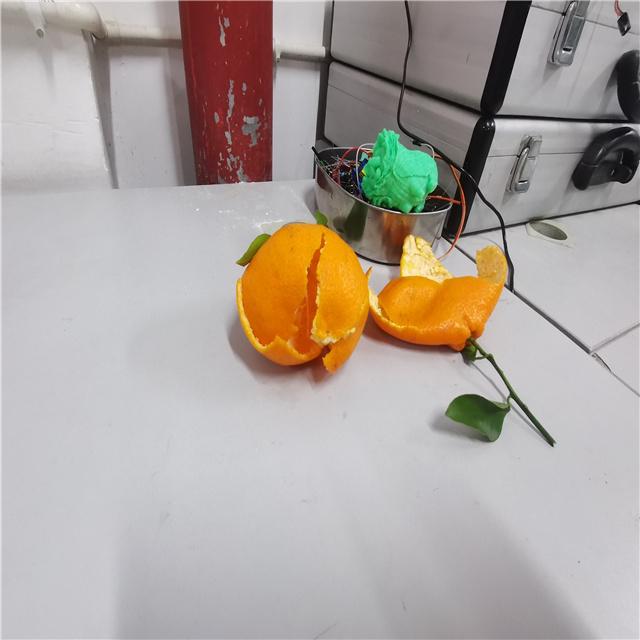
Label: peels